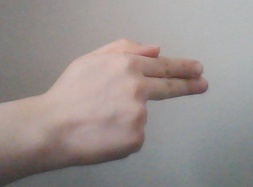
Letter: ghain